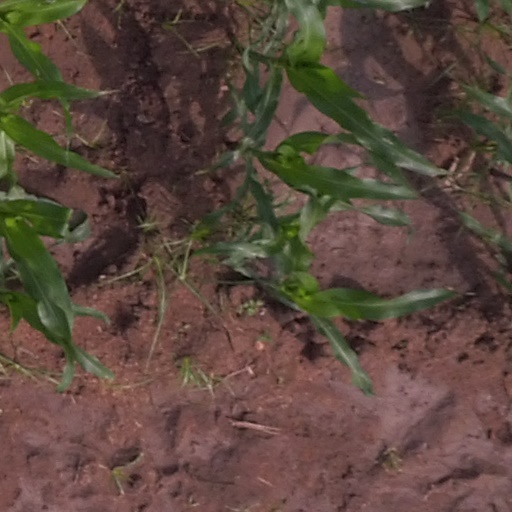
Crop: maize; corn